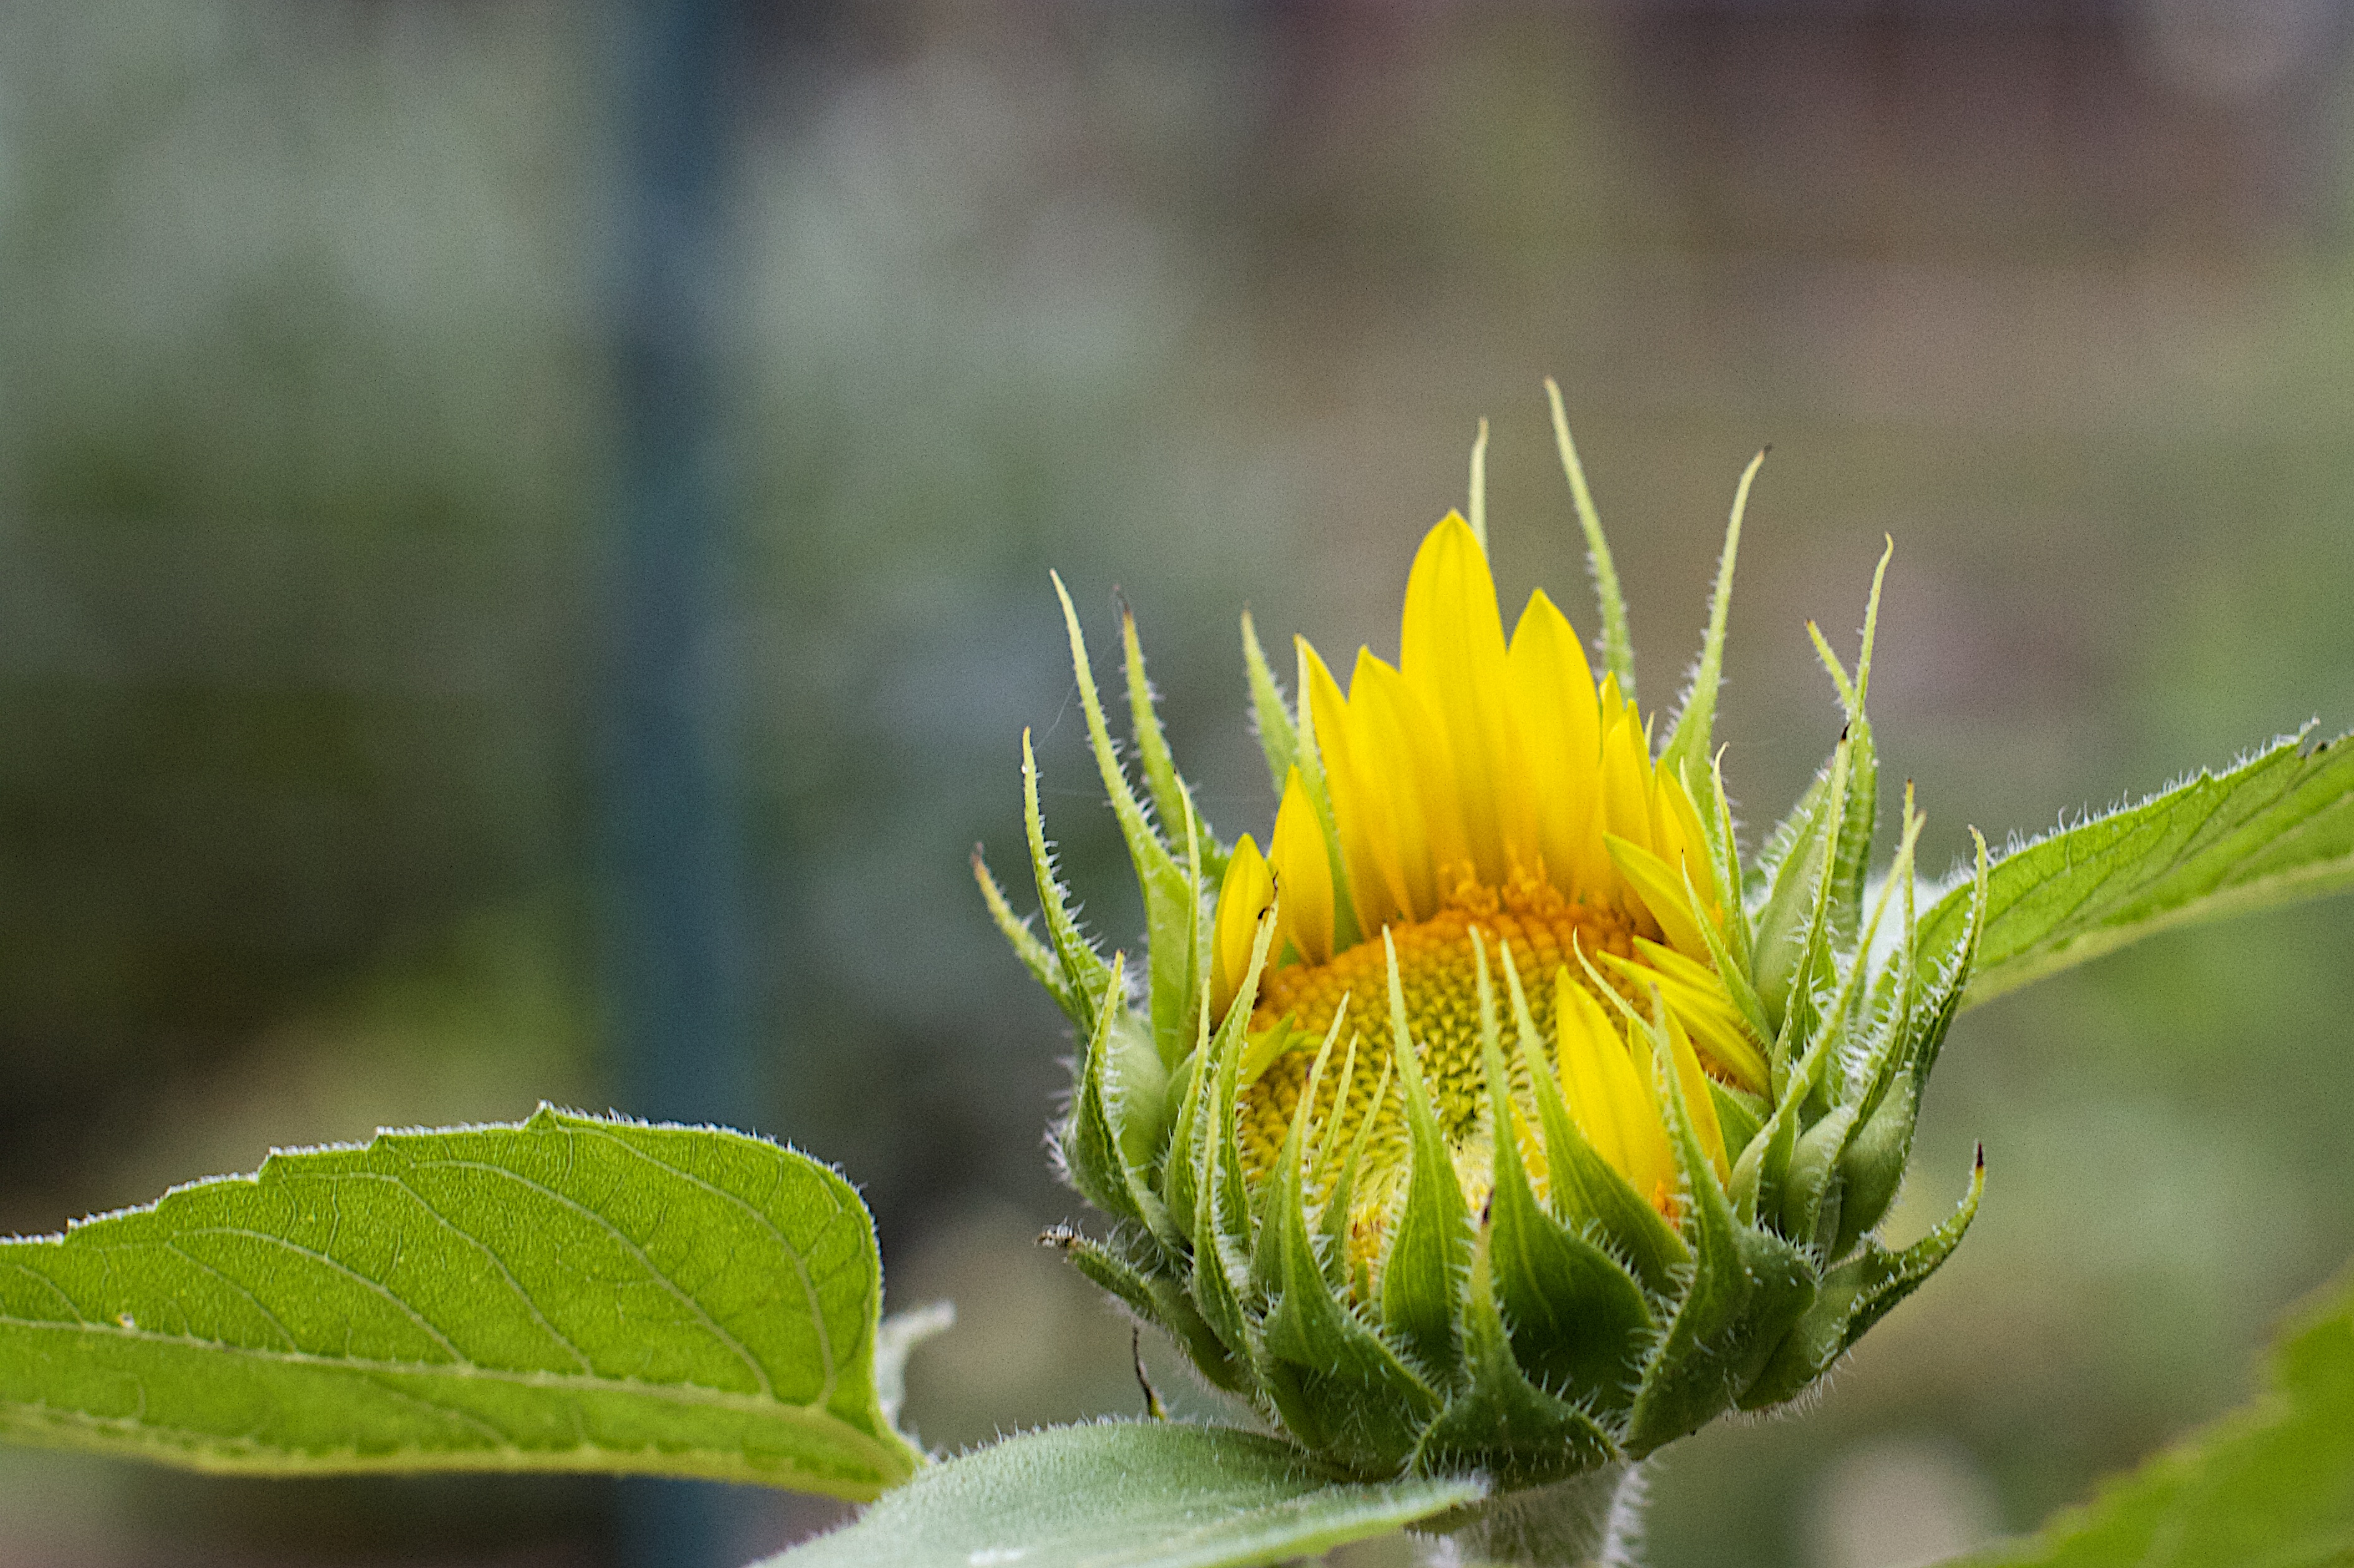
nature, plant, leaf, flower, produce, botany, yellow, flora, sunflower, wildflower, close up, thistle, bud, seeditforward, 2015365, macro photography, flowering plant, daisy family, plant stem, land plant